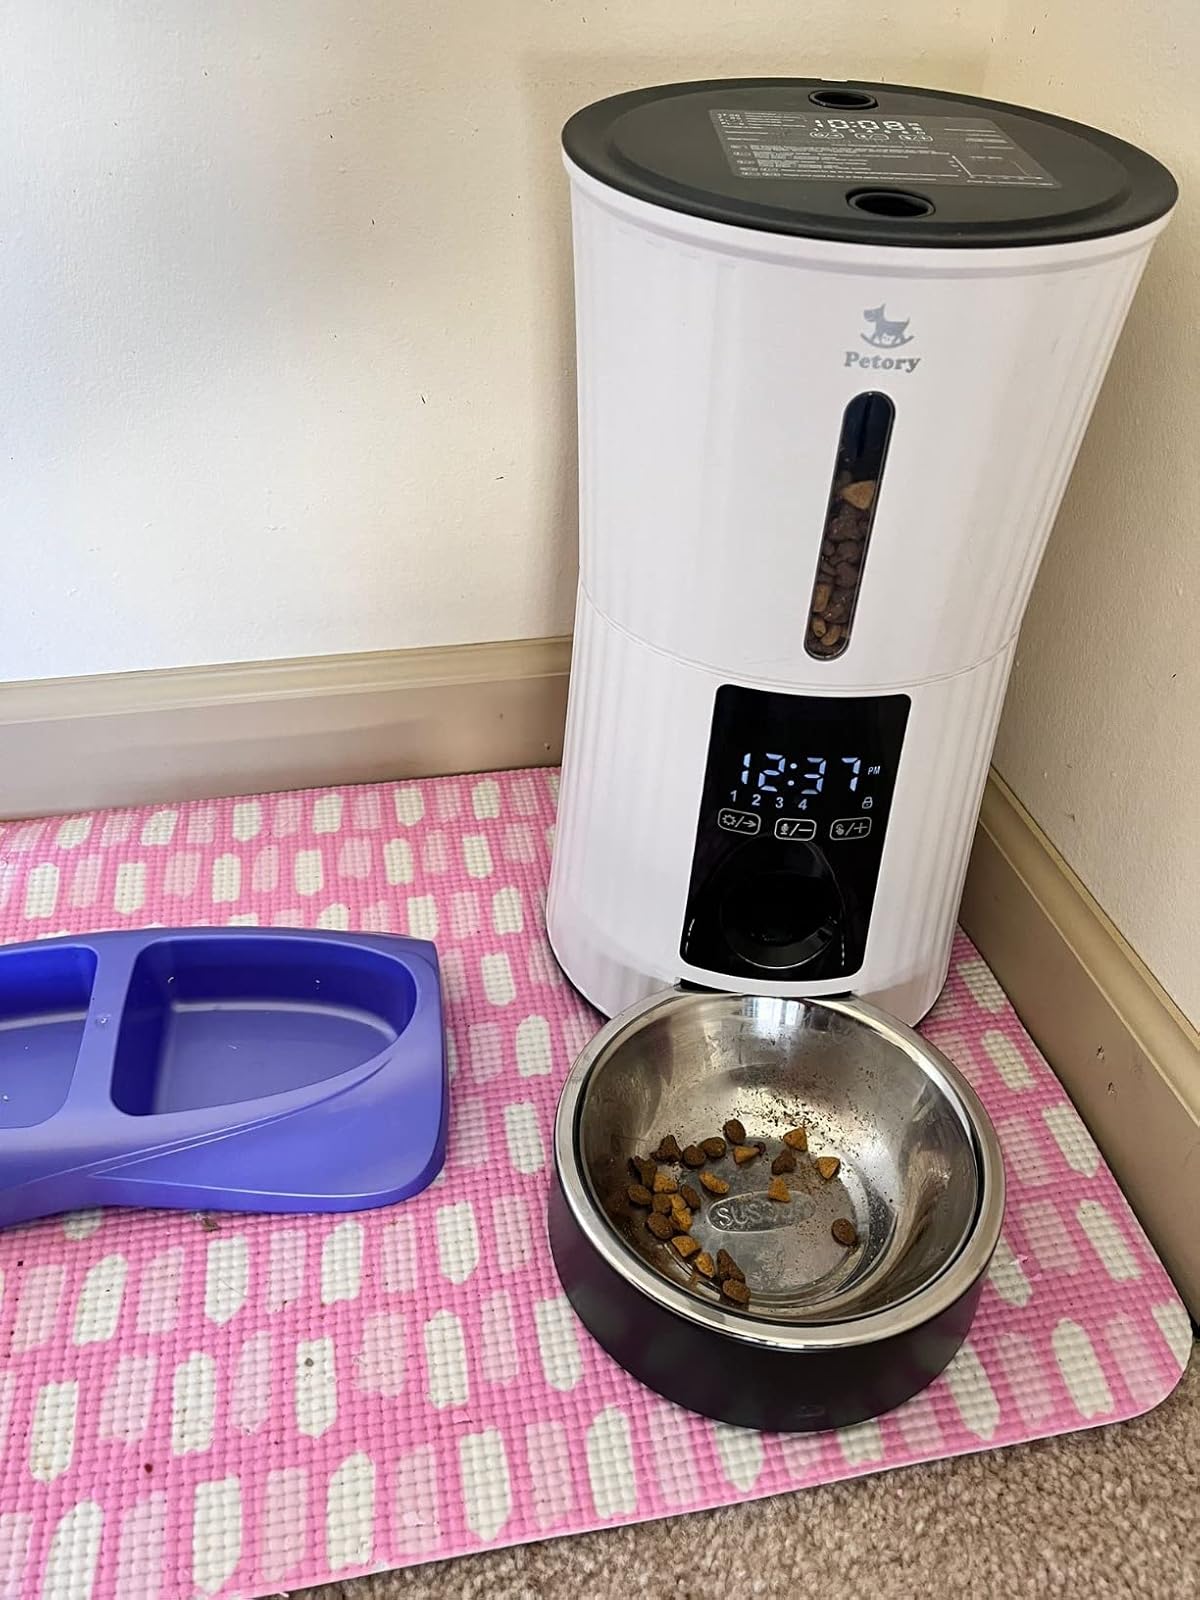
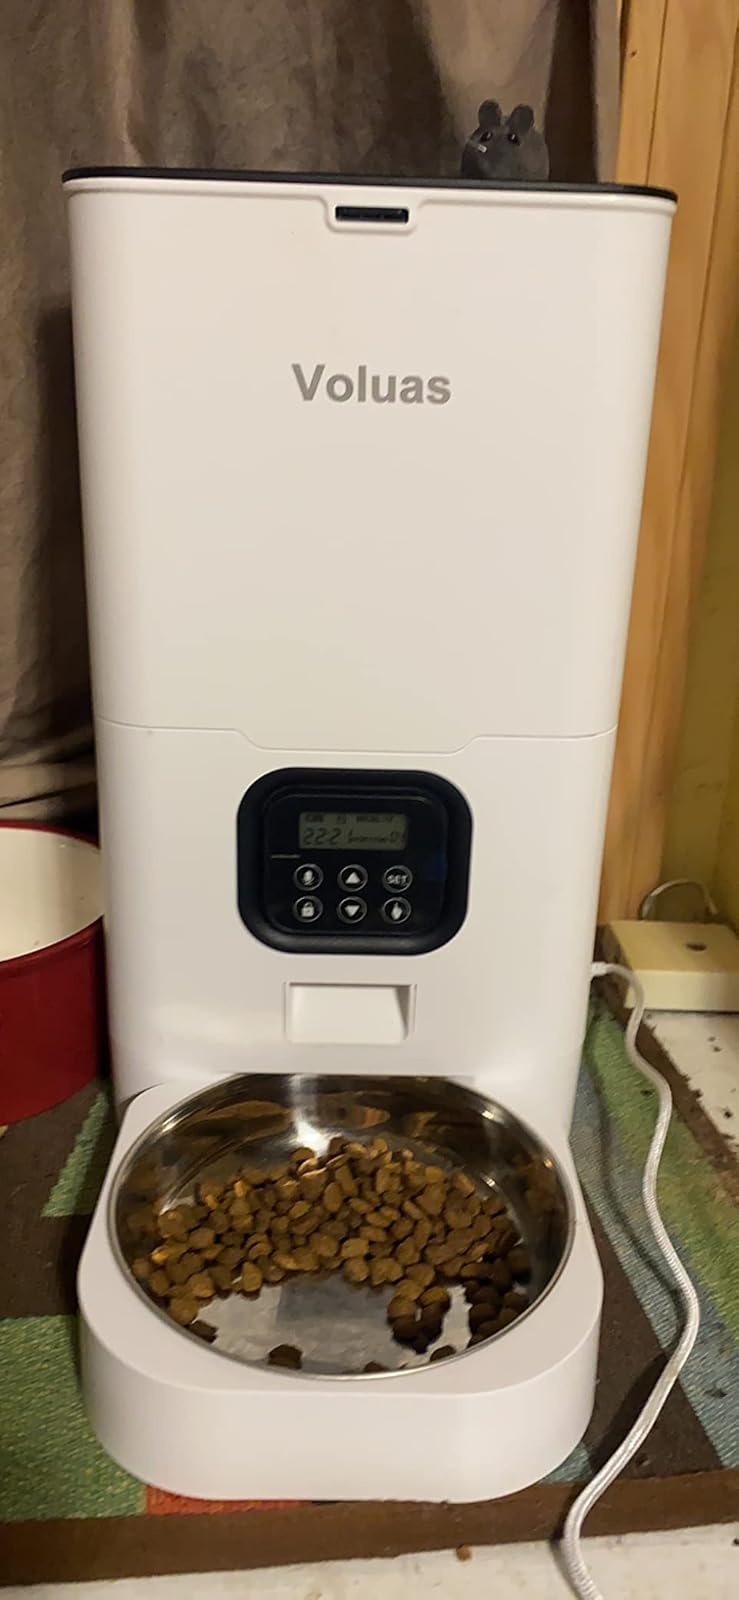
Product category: items_feeder
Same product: no